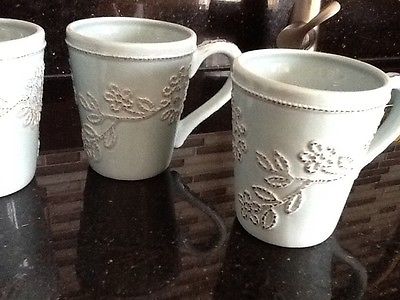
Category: mug